Merced, California

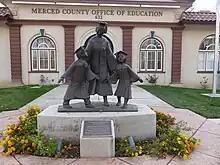
Merced County Office of Education

The 2020 United States census reported that Merced had a population of 86,333. The population density was . The racial makeup of Merced was 35.8% White, 5.4% African American, 2.5% Native American, 11.1% Asian, 0.3% Pacific Islander, 27.1% from other races, and 17.8% from two or more races. Hispanic or Latino of any race were 56.3% of the population.